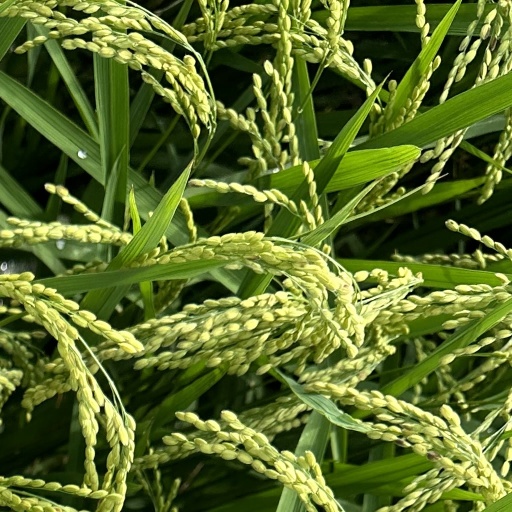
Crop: rice